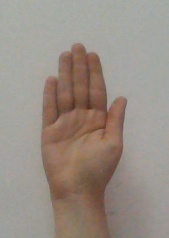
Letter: seen